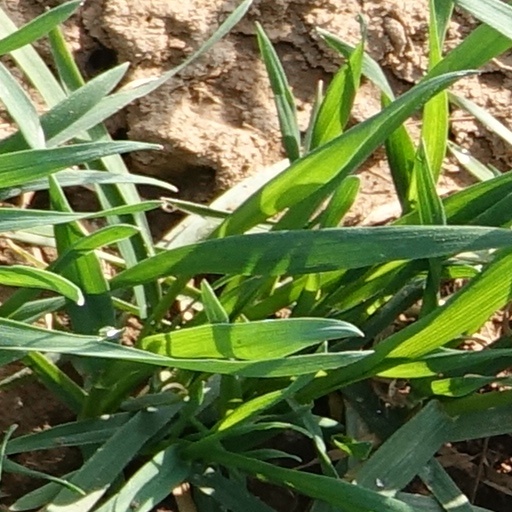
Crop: wheat